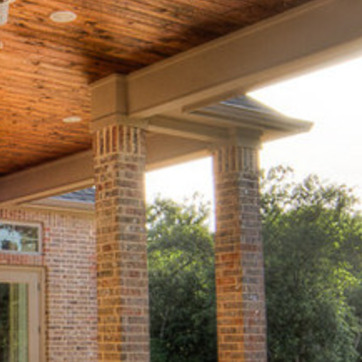
Material: sky